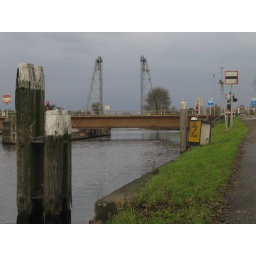
the rusty bridge in front is a rail bridge, the one behind it is for cars